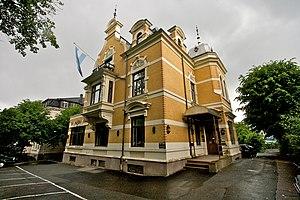
Voici les représentations diplomatiques de l'Argentine à l'étranger :